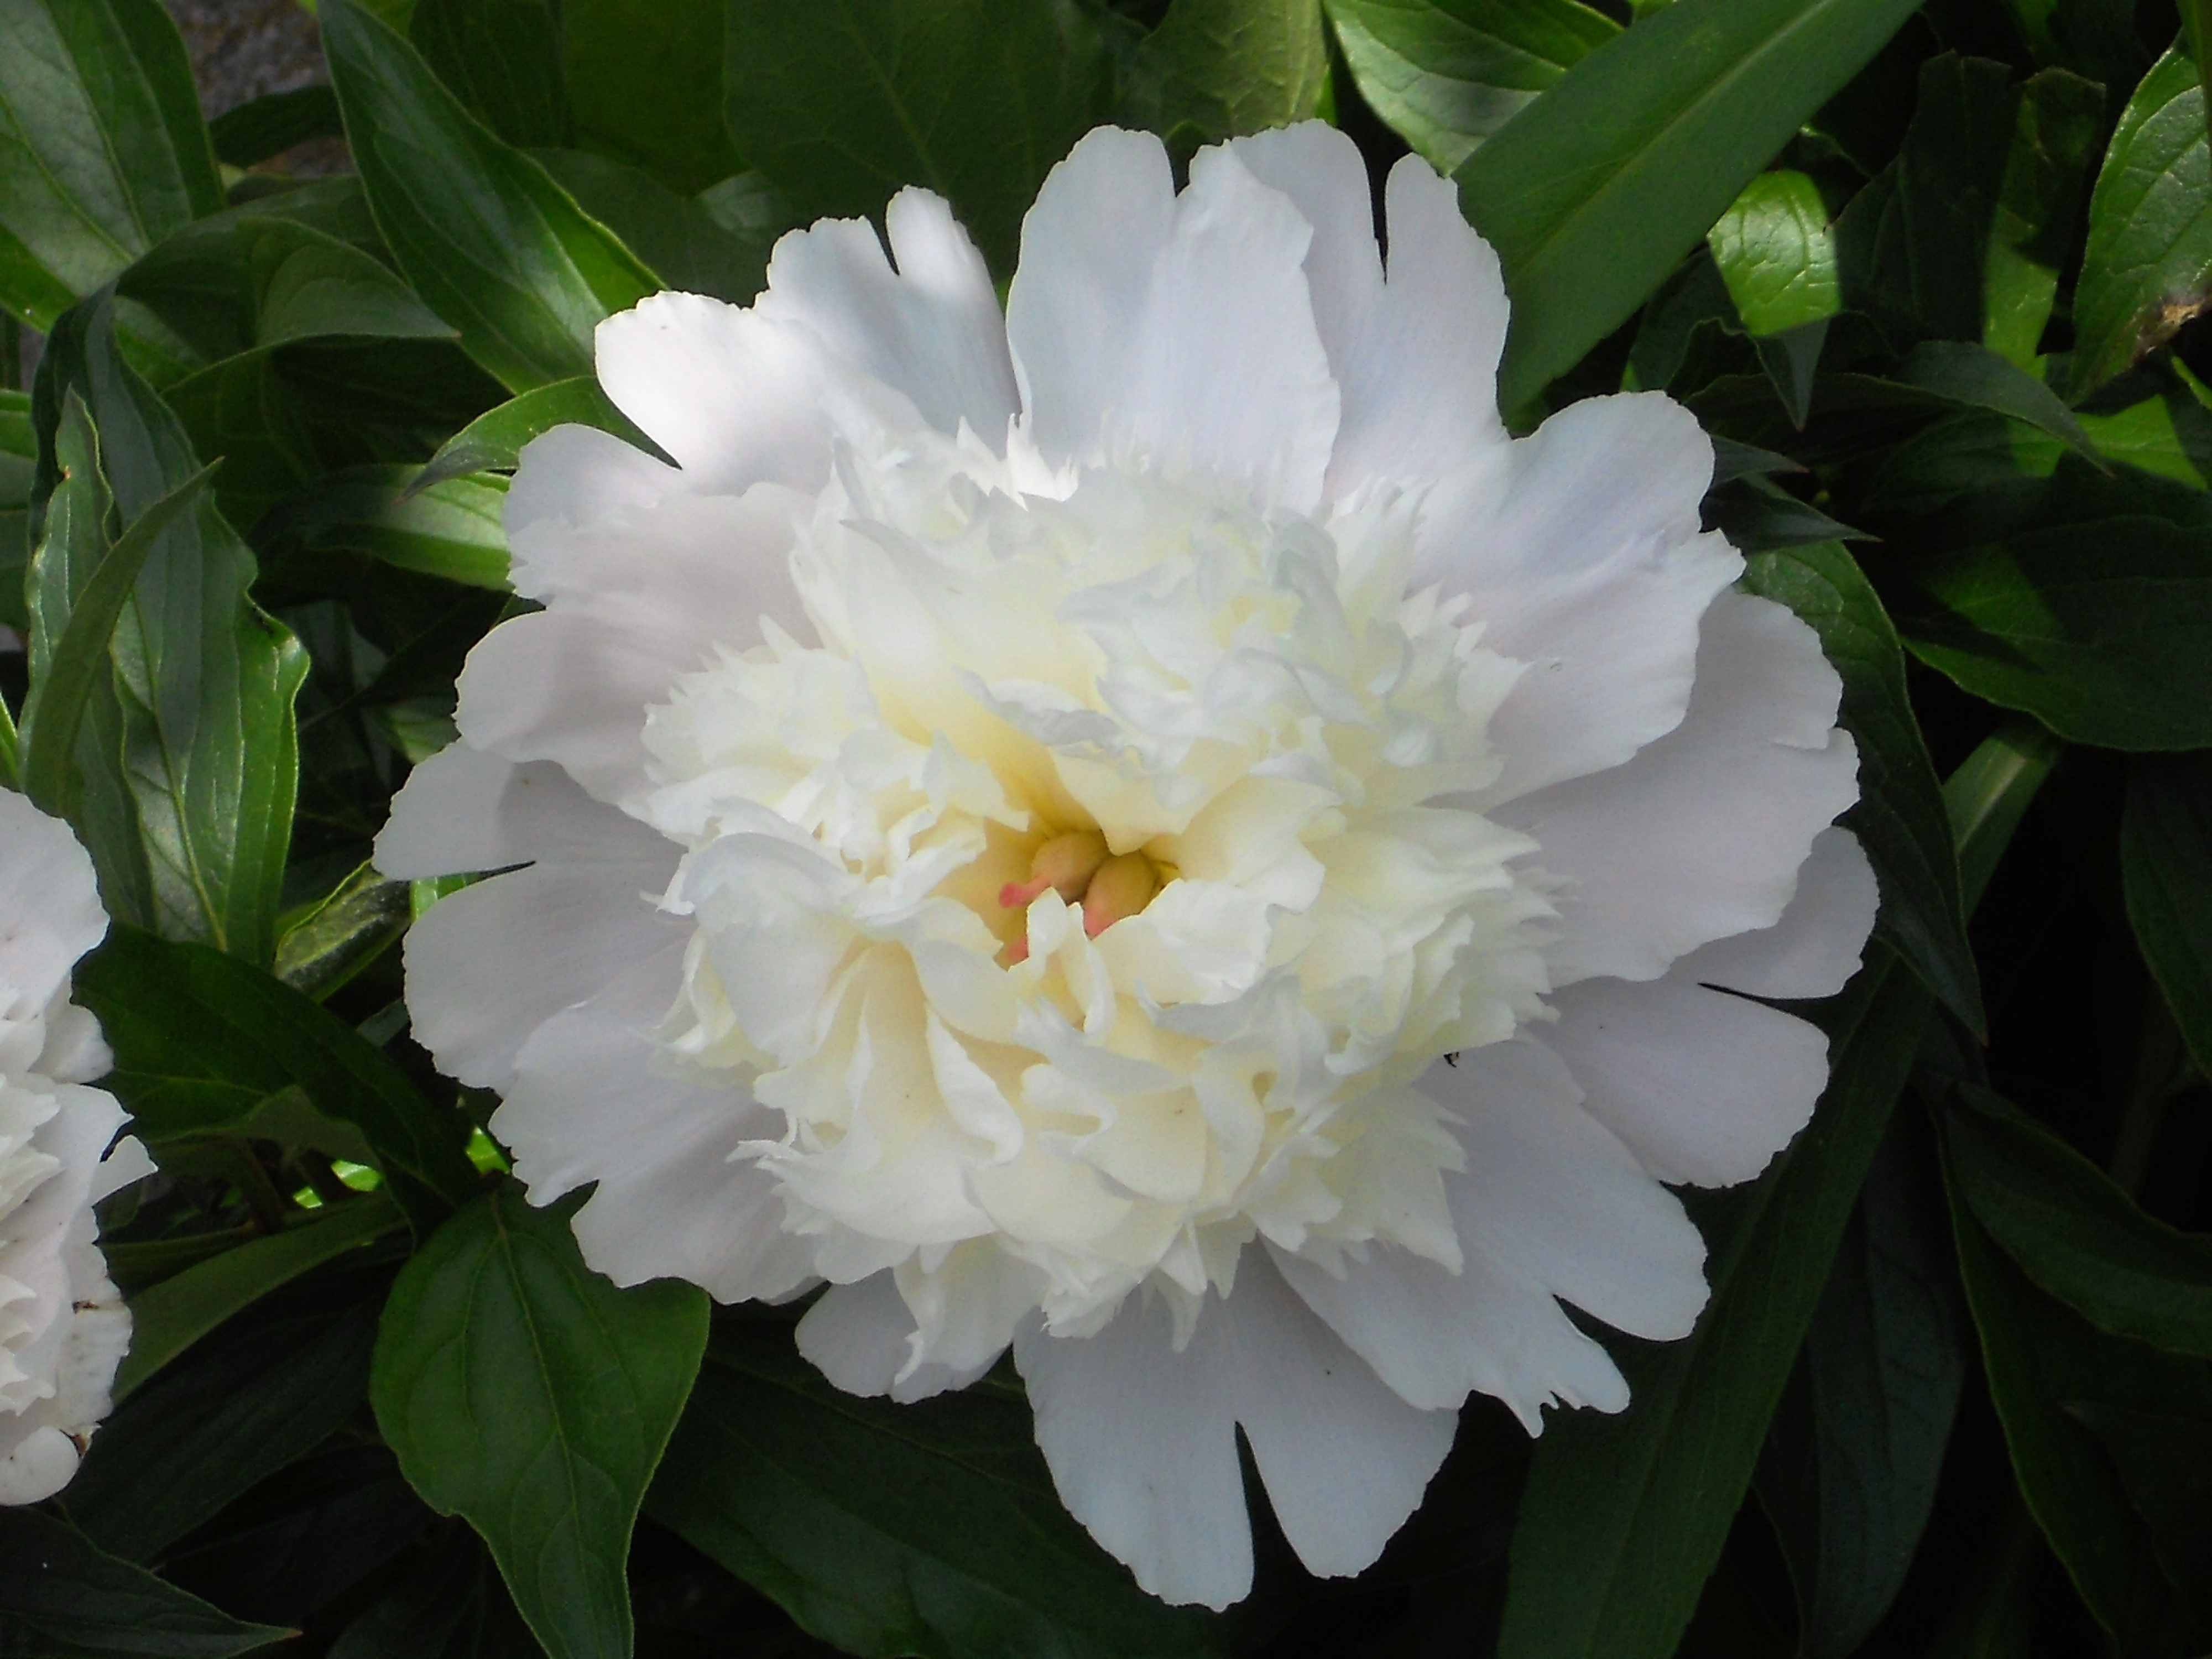
nature, outdoor, blossom, plant, girl, woman, white, flower, petal, summer, vacation, female, spring, natural, botany, blooming, colorful, yellow, garden, flora, blue sky, cheerful, happy, happiness, petals, joy, beautiful, day, joyful, peony, flowering plant, peonies, city car, land plant